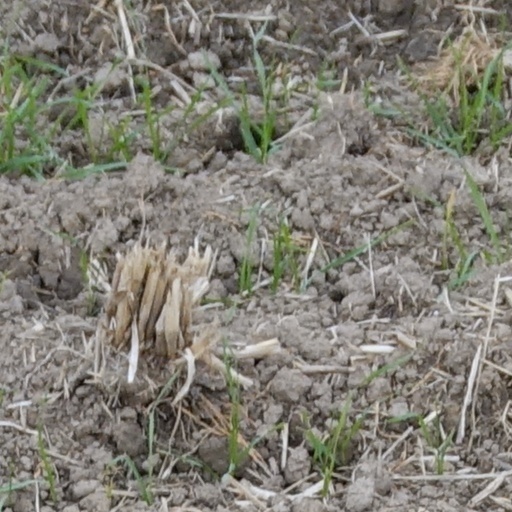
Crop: wheat